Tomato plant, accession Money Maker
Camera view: horizontal (90 deg, fisheye); turntable rotation: 60 degrees
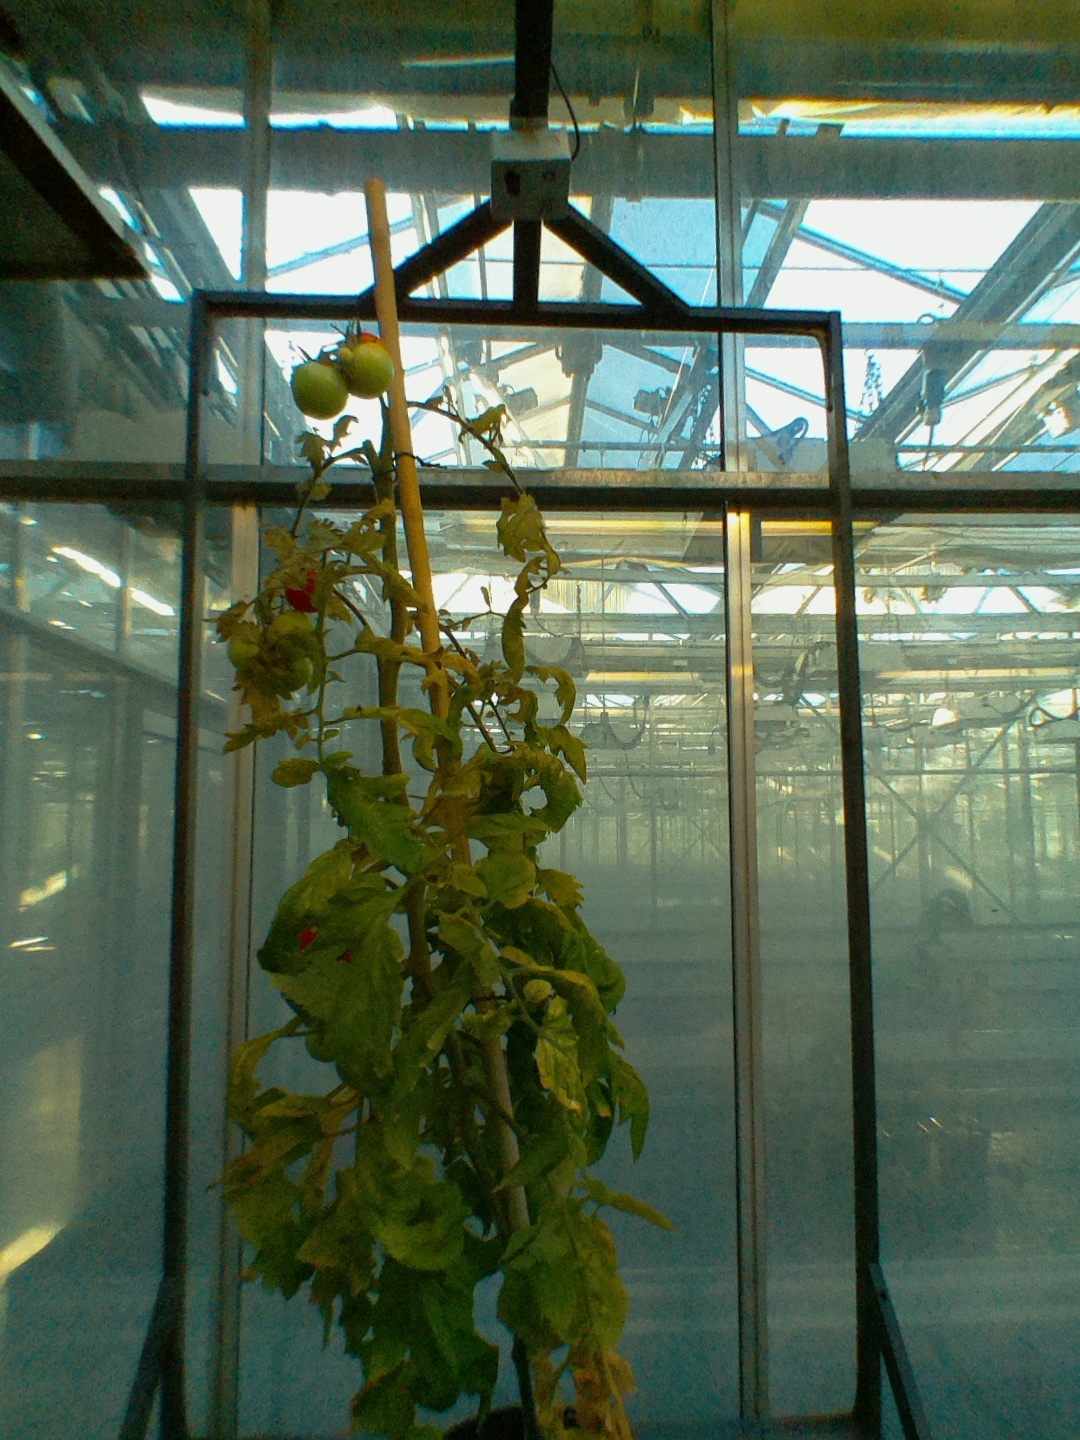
BBCH growth stage 83: 30%-40% of fruits show typical fully ripe color